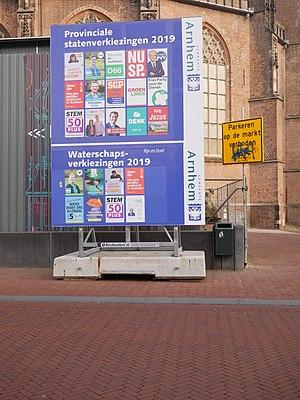
Les élections provinciales néerlandaises de 2019 se déroulent le 20 mars 2019 et visent à renouveler les États provinciaux des douze provinces des Pays-Bas.